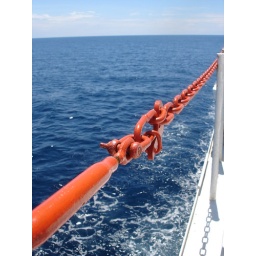
Just spent the last month surveying the ocean floor in Indonesia; hope you enjoy these shots.